Hudson Taylor

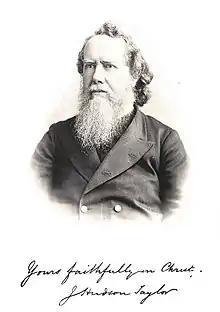
Taylor in 1893 with a handwritten note and signature

James Hudson Taylor (21 May 1832 – 3 June 1905) was a British Protestant Christian missionary to China and founder of the China Inland Mission (CIM, now OMF International). Taylor spent 54 years in China. The society that he began was responsible for bringing over 800 missionaries to the country who started 125 schools and directly resulted in 20,000 Christian conversions, as well as the establishment of more than 300 stations of work with more than 499 local helpers in all 18 provinces.